Akovos

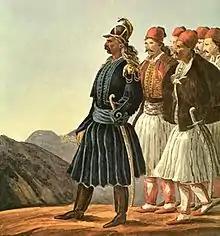
Pierre Peytier, "Kololotronis and his personal escort"

Theodoros Kolokotronis married and settled for several years in Akovos. In 1825, he fought a battle nearby in the village of Drampala against Ibrahim Pasha of Egypt. While waiting in Akovos for Ibrahim's forces, Kolokotronis vowed with the villagers that he would build a larger church, and he carved his initials into a stone of the Agia Sotira church. The anniversary of the battle is celebrated by the town on the day of the Pentecost. , his home is the village's Cultural Centre.